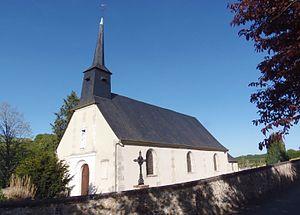
La Vespière (Normandie, France). L'église Saint-Ouen.
La Vespière-Friardel est une commune française située dans le département du Calvados en région Normandie, peuplée de 1 199 habitants.
La Vespière est une ancienne commune française, située dans le département du Calvados en région Normandie, devenue le 1ᵉʳ janvier 2016 une commune déléguée au sein de la commune nouvelle de La Vespière-Friardel.